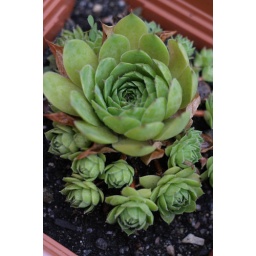
20060816LLR Succulent plant known as sempervivum. Photographed growing in a pot in Jersey City on 8/16/2006LUCIUS L RILEY/THE STAR-LEDGER